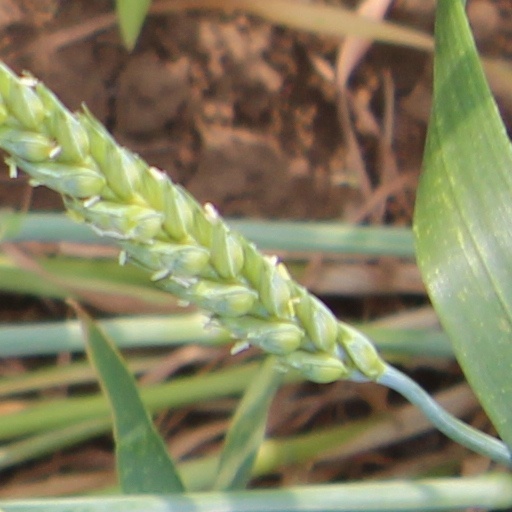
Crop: wheat